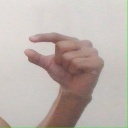
अक्षर: ग